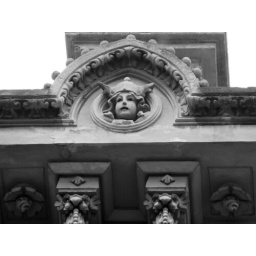
A face on the facade of a building near the bottom of the Rambla de Catalunya.